Economy of the Soviet Union

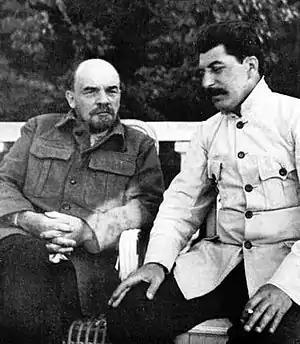
One of the several photographs intended to show the two major economic policy makers of the Soviet Union together, Vladimir Lenin (left) who created the NEP and Joseph Stalin (right) who created the command economy

In the USSR, agriculture was organized into a system of collective farms ("kolkhozes") and state farms ("sovkhozes"). These farms were collectivized distributed amongst the peasantry and yearly production quotas were set by administrators. Before Stalin, Soviet agriculture held its own. Data from the 1920s infers a positive supply response to increases in the terms of trade. Farmers increased grain sales to urban areas when the price of grain increased. However, at the time, agricultural production was limited by technology, as the whole of Soviet Agriculture relied heavily on animal powered tilling. In the 1930s due to massive famines and animal die offs, the number of remaining animals doing farm work was reduced by half. This indicated the dire need of additional production outputs, which administrators predicted could be supplied by mechanical harvesters. The planning of Soviet leadership emphasized a mechanical agricultural industry, whereby technology and ideology met to create a booming agricultural industry. This way, the technological evolution of Soviet agricultural production could be linked to urban industry. Yet in reality, Soviet planners were more invested in industry than farmers, and the Soviet agricultural industry suffered as a result. An example of this can be seen in the analysis published in 1929 by soviet economist Lev Gatovsky regarding government intervention on the grain market.